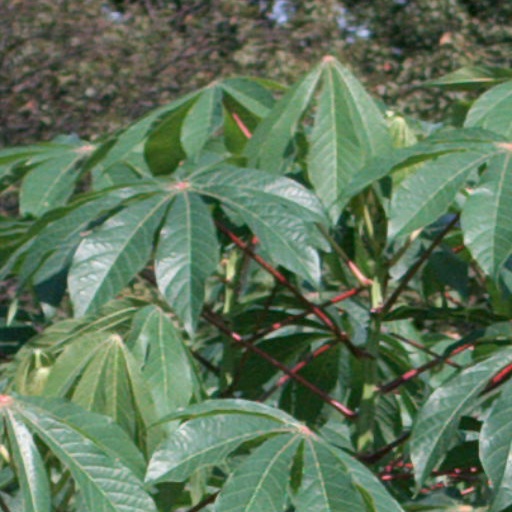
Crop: cassava